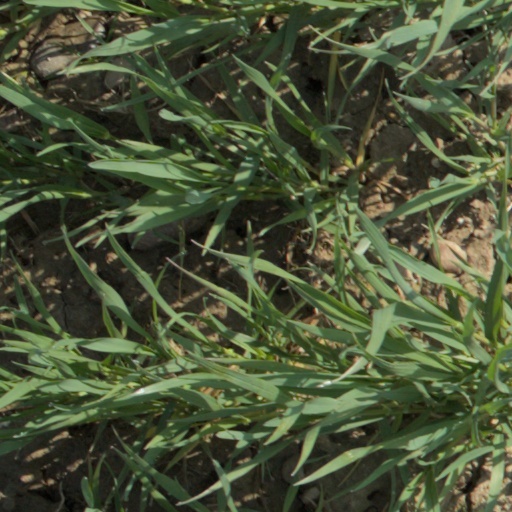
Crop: wheat